Sunset Grill (film)

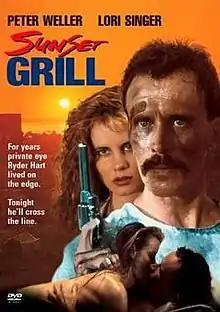
DVD cover

Sunset Grill is a 1993 American neo-noir mystery film directed by Kevin Connor and starring Peter Weller as a private detective in Los Angeles. It co-stars Lori Singer and Stacy Keach.